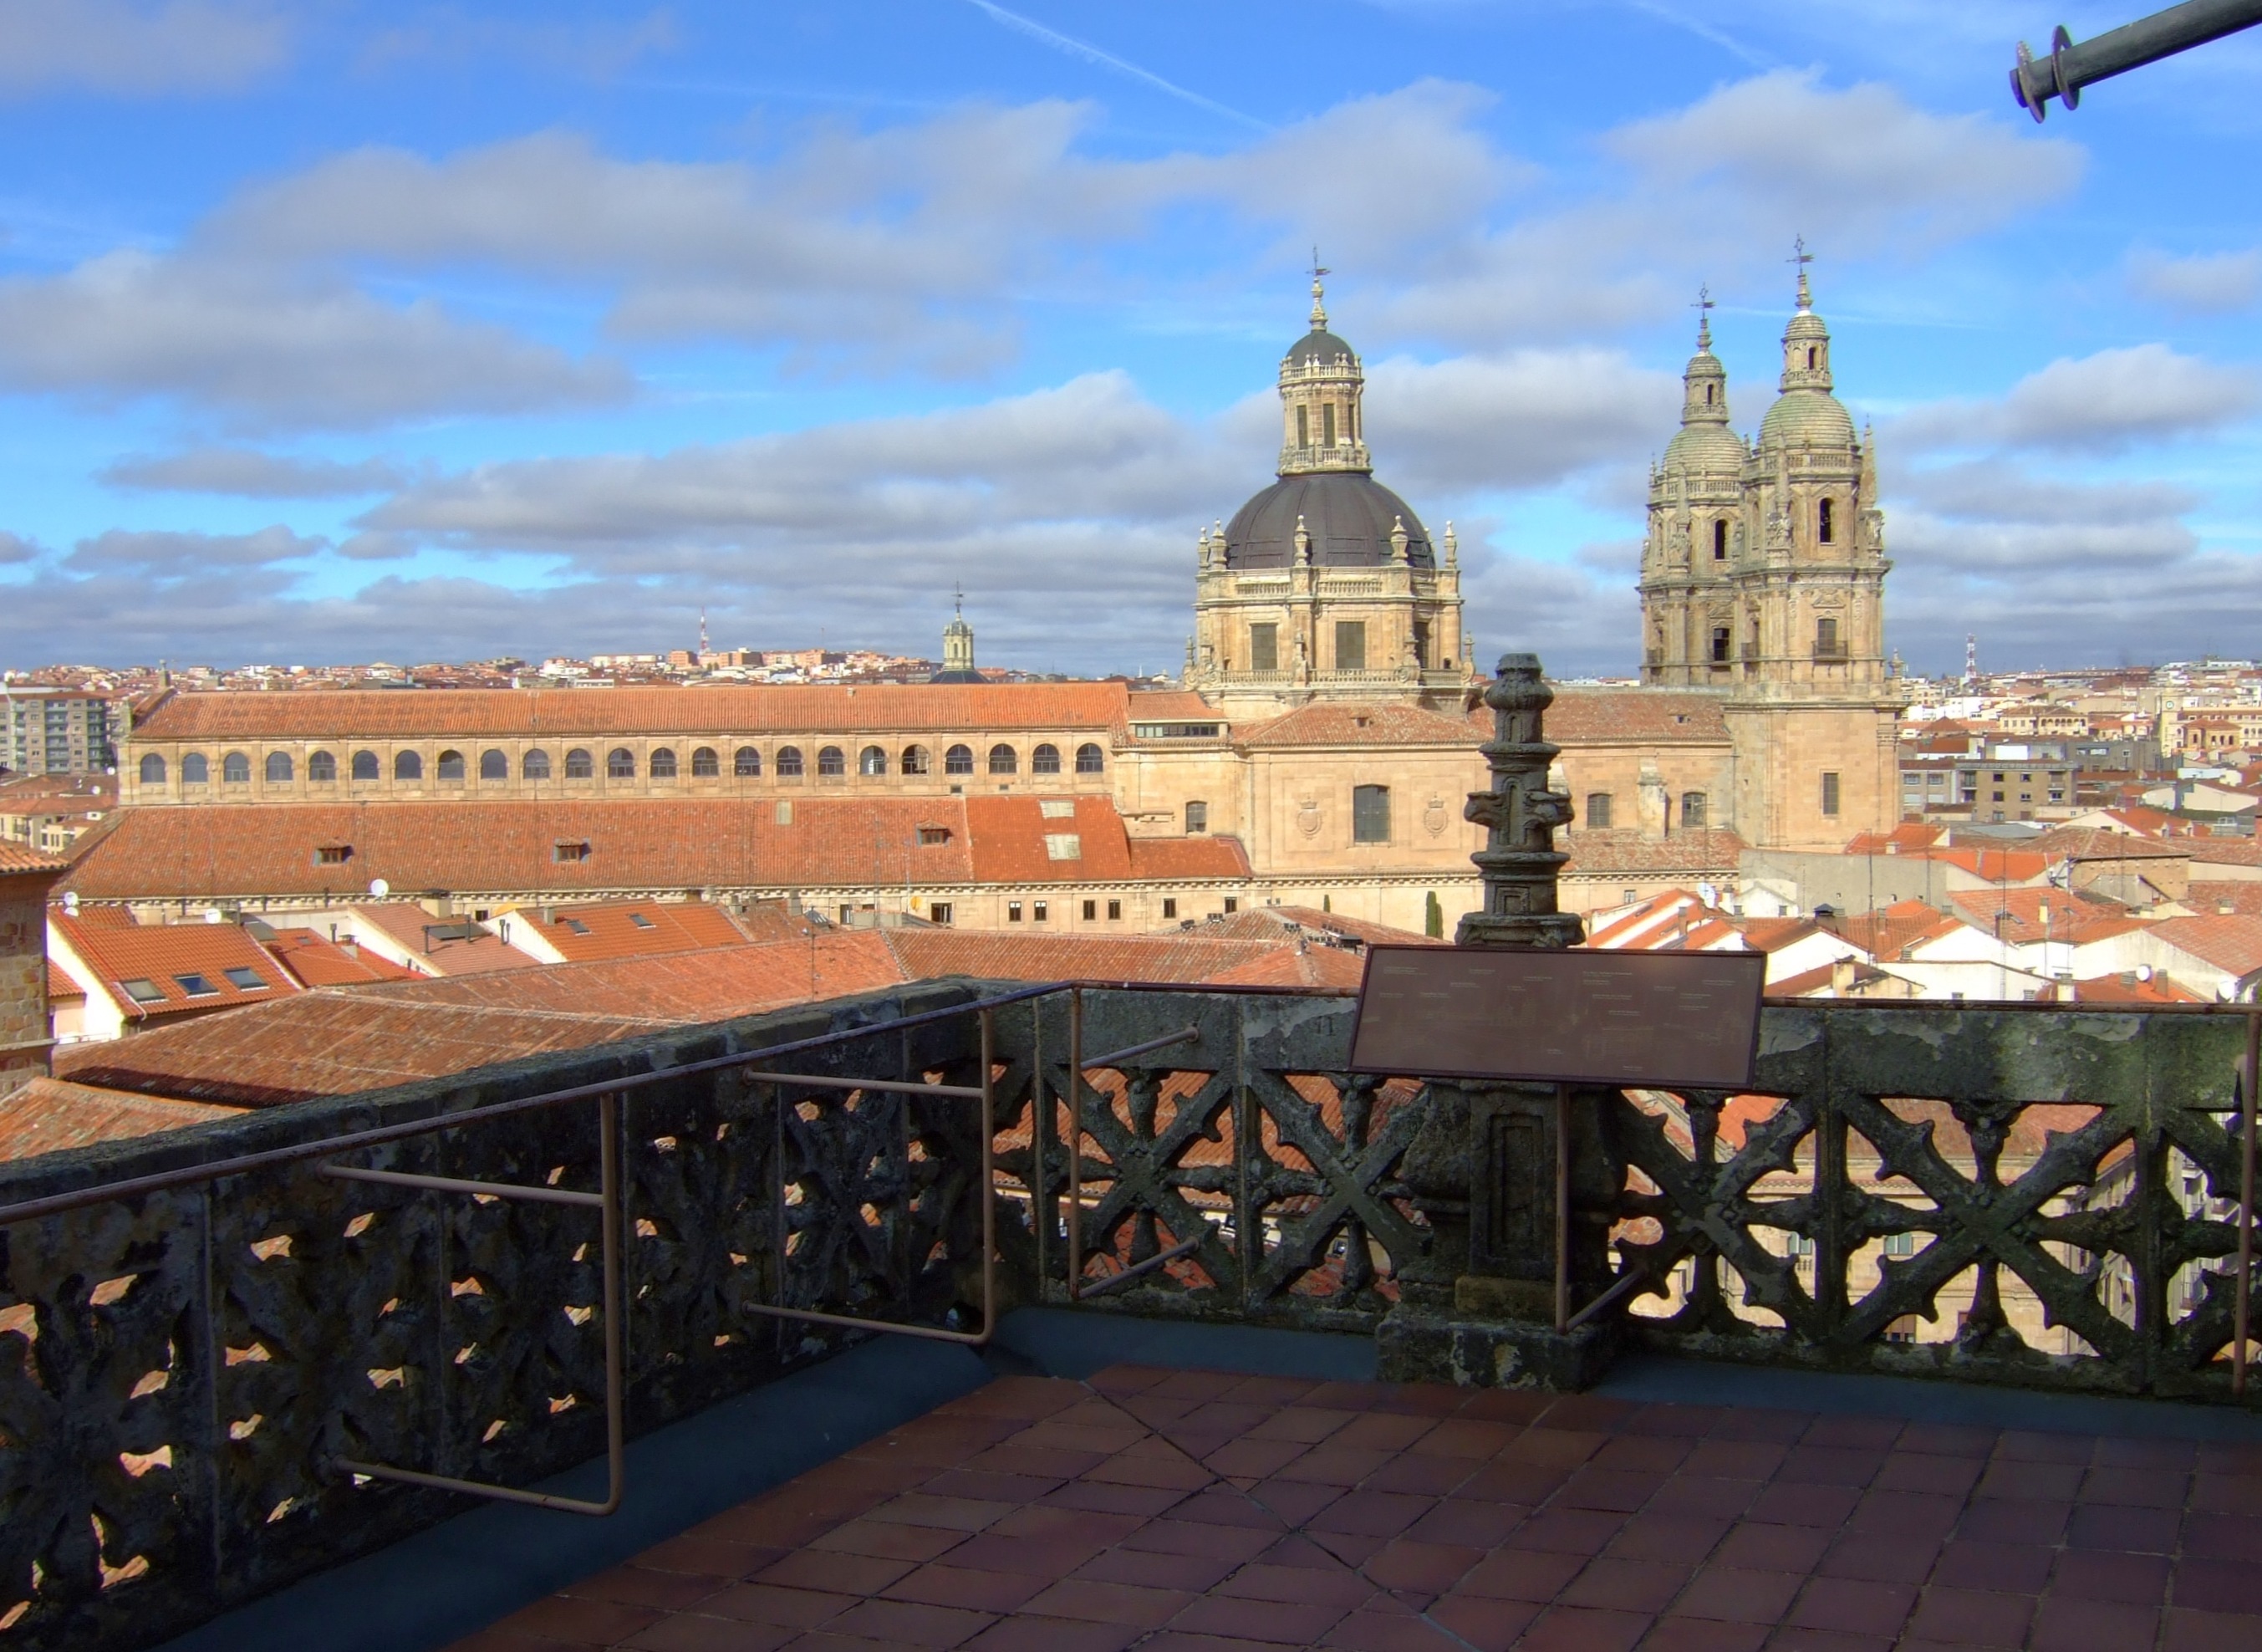
architecture, town, building, palace, city, cityscape, plaza, landmark, church, cathedral, tourism, place of worship, spain, salamanca, estate, views